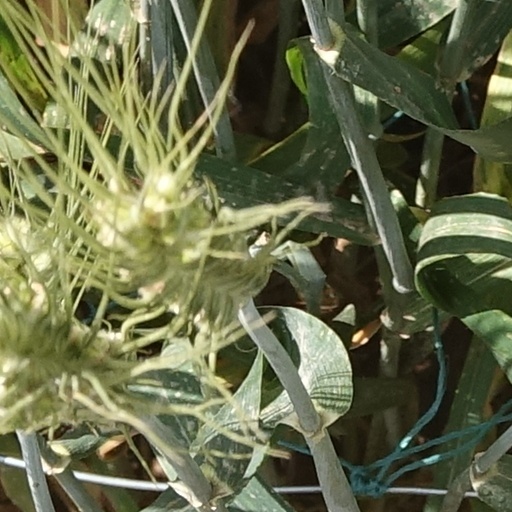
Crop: wheat